Cousin Wilbur

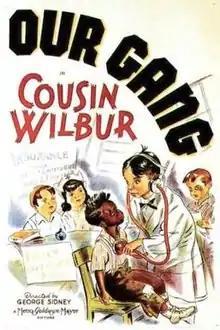

Cousin Wilbur is a 1939 "Our Gang" short comedy film directed by George Sidney. It was the 179th "Our Gang" short to be released.